Northern red bishop

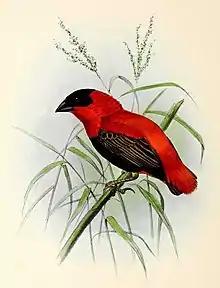
1873 illustration of an orange bishop, by John Gerrard Keulemans

This short-tailed bishop is small in size, about 11 cm and weighing about 12-22 grams. The striking red-orange feathers are produced by pigments derived from compounds in their diet. Specifically, the yellow, orange, and red pigments originate from compounds called carotenoids, which are very diet-dependent. Lutein and two red fractions (R1 and R2) derived from lutein are the two dominating carotenoids that contribute to the bird's pigment in the wild. Northern red bishops held in captivity lack the R2 red fraction carotenoid from their diet. This plumage is present on the backside of the male and wraps around the chin to back of the head, throat, and breast, with a dark black crown, forehead, flank, and belly. The tail and upper wings are brown, with pale legs and a black bill.